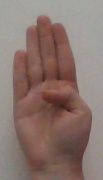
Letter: kaaf